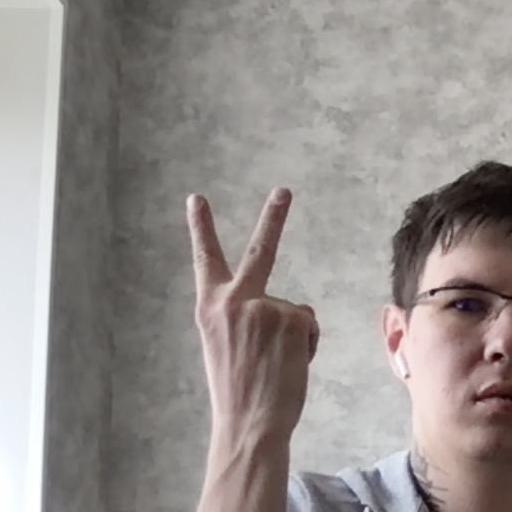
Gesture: peace_inverted